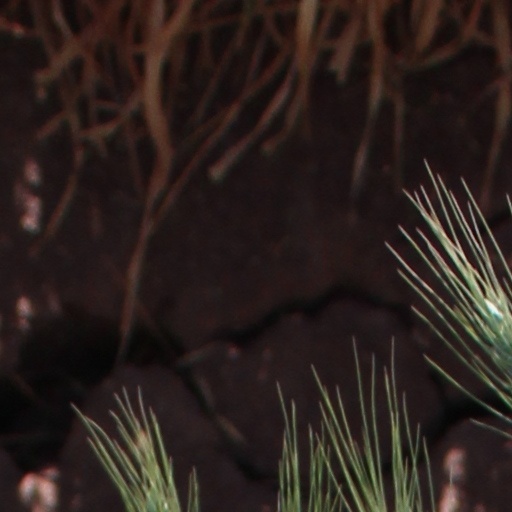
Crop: wheat